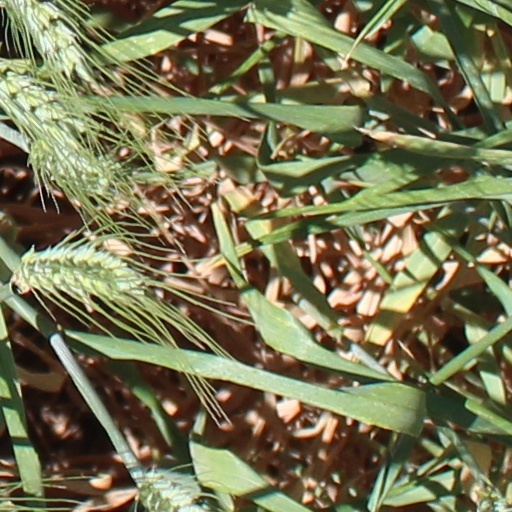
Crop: wheat